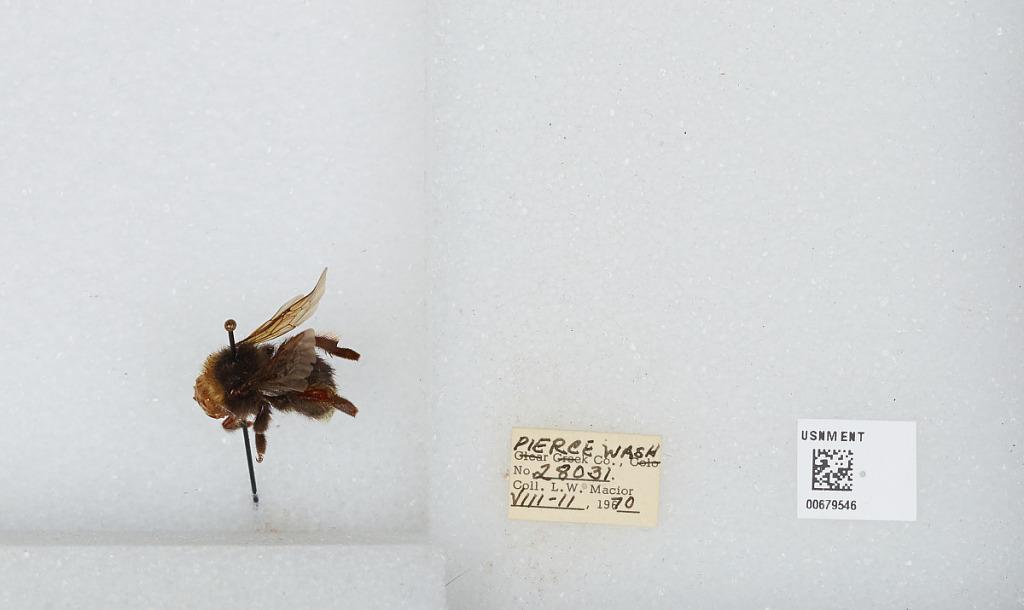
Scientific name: Bombus (Bombus) occidentalis Greene
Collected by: L. Macior
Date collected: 1970-8-11
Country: United States
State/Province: Washington
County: Pierce
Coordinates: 47.05, -122.12